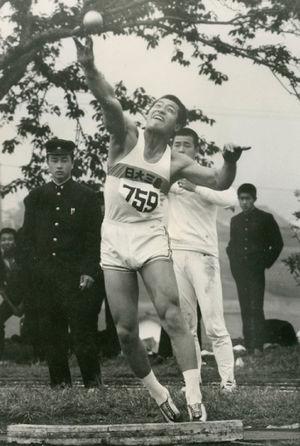
Shigenobu Murofushi est un athlète japonais, spécialiste du lancer du marteau. Il compte à son palmarès cinq titres aux Jeux asiatiques et deux titres aux championnats d'Asie. Il est le père de Kōji Murofushi et de Yuka Murofushi.